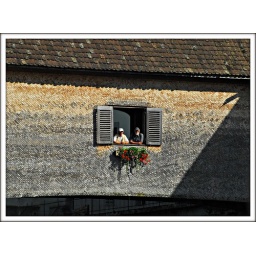
Looking from a window in a bridge on the Rhein...